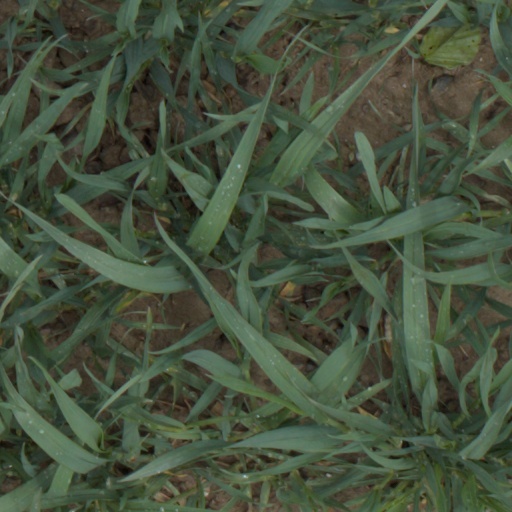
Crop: wheat